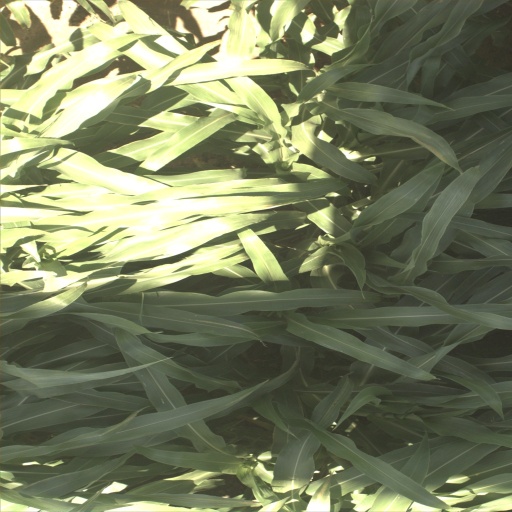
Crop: sorghum